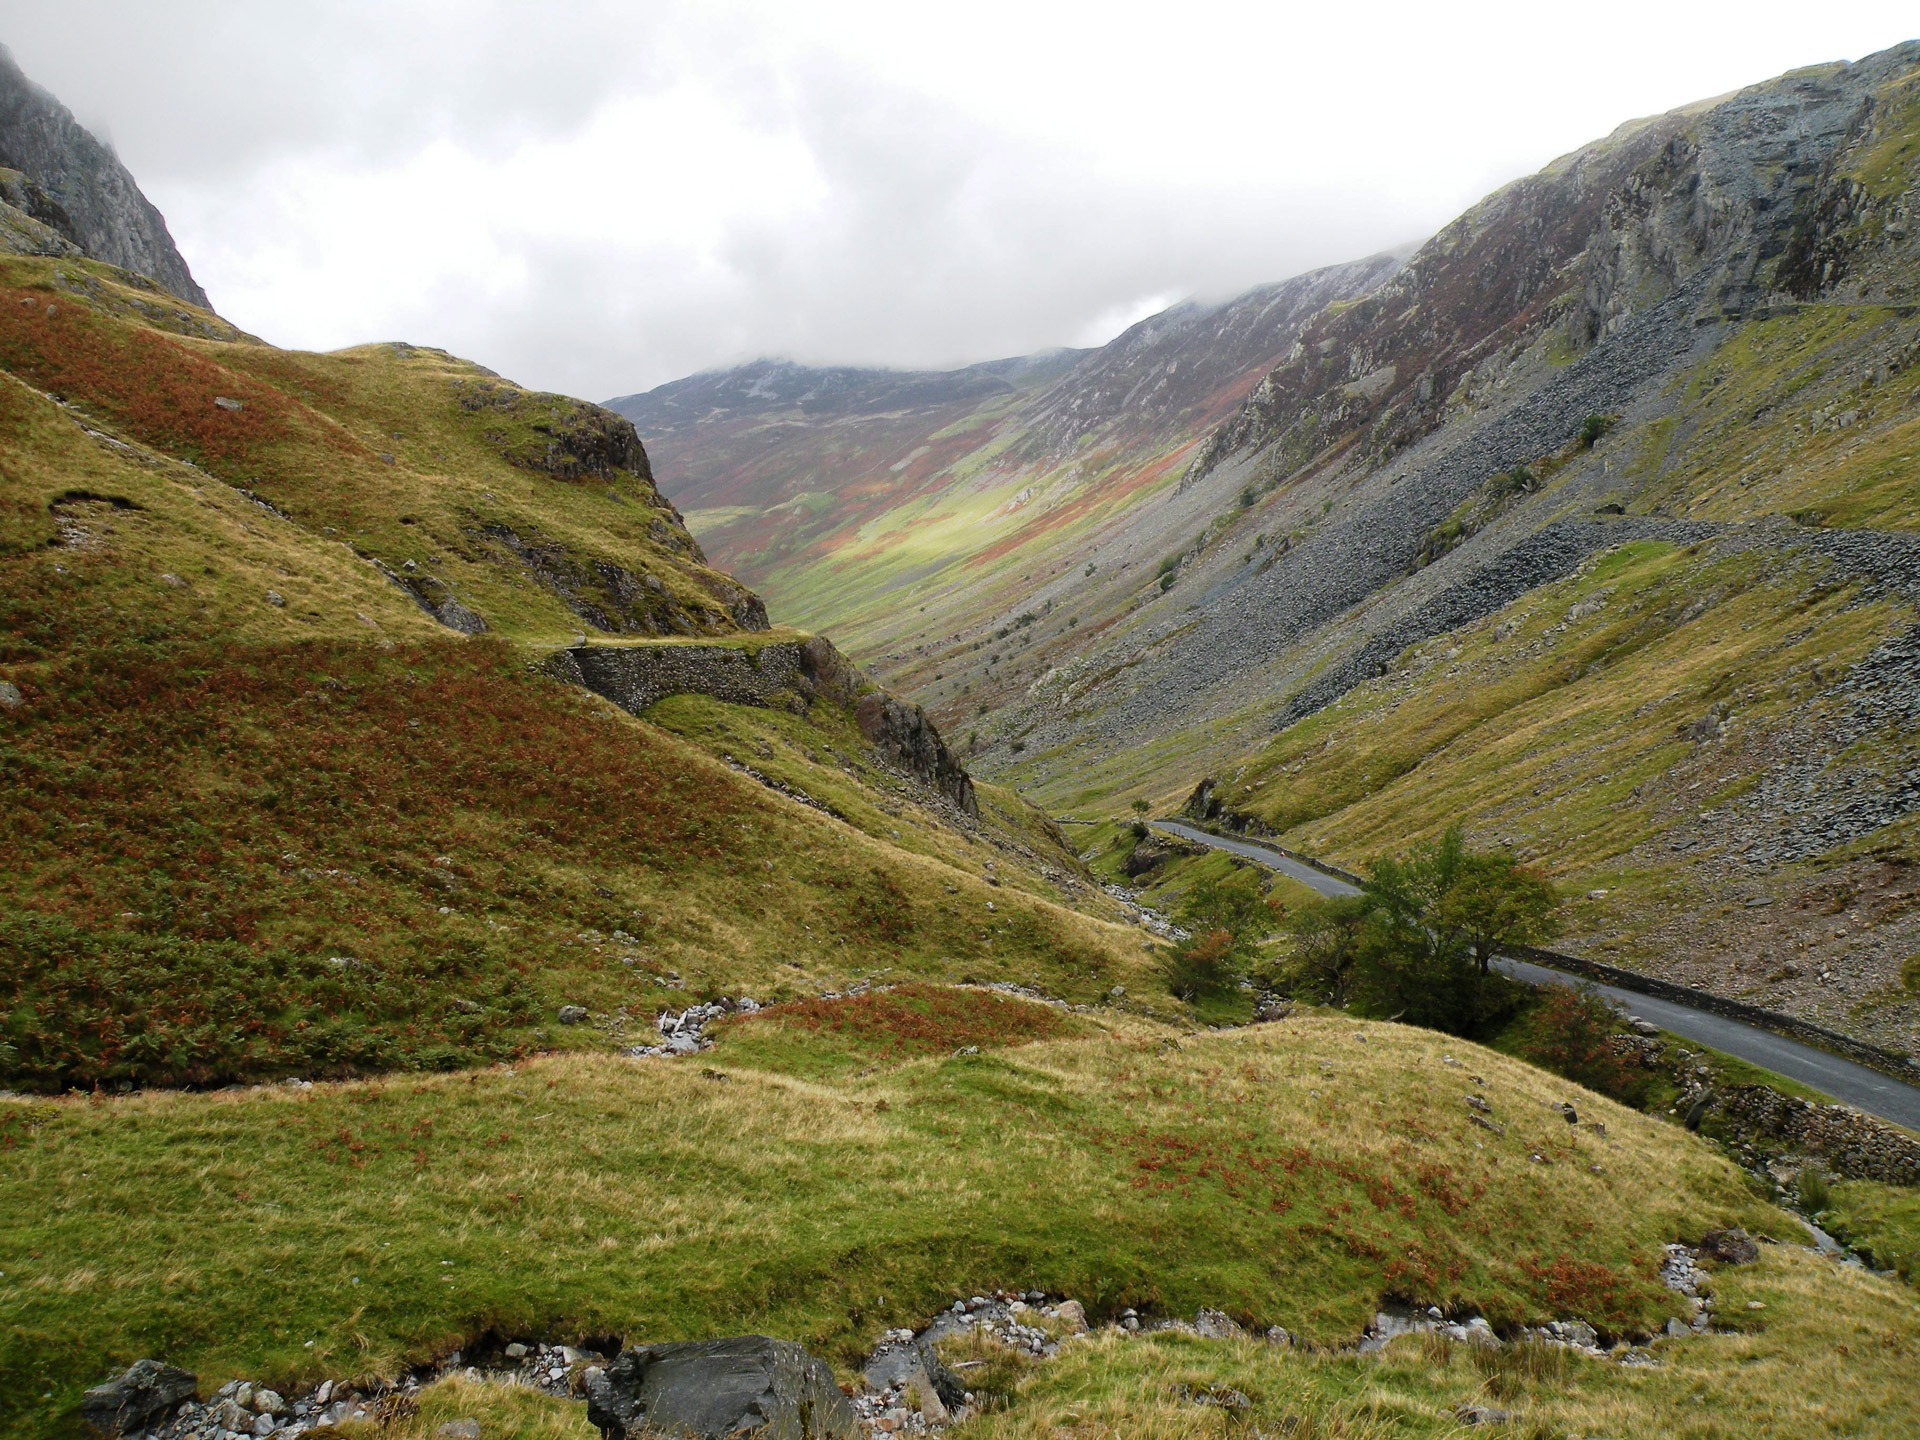
landscape, nature, wilderness, walking, mountain, road, trail, hill, lake, valley, mountain range, cliff, fjord, highland, terrain, ridge, geology, alps, ravine, plateau, fell, loch, pass, moraine, landform, tarn, lake district, mountain pass, geographical feature, mountainous landforms